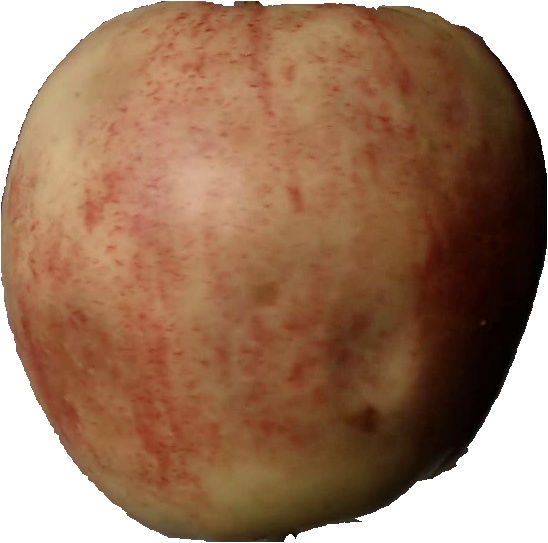
Label: apple_red_3